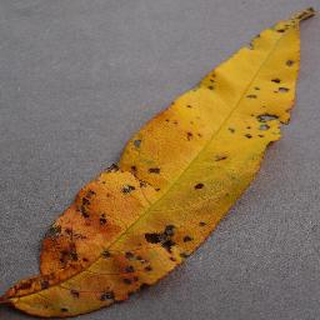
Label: peach_bacterial_spot